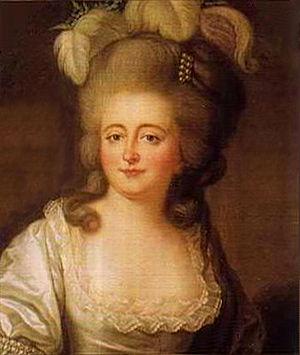
Madame de Montesson. portrait par Mme Vigée-Lebrun
Charlotte-Jeanne Béraud de La Haye de Riou, marquise de Montesson est une aristocrate, salonnière et femme de lettres française. Elle a aussi été la maîtresse, puis l'épouse secrète de Louis-Philippe, duc d'Orléans.
Jean-Baptiste de Montesson (1687-1769), mari de Charlotte Jeanne Béraud de La Haye de Riou, maîtresse en titre de Louis Philippe d'Orléans, fils de Jean-Baptiste de Montesson.
Les salons littéraires sont une forme spécifiquement française de société qui réunit mondains et amateurs de beaux-arts et de bel esprit pour le plaisir de la conversation, des lectures publiques, des concerts et de la bonne chère. Si l’historiographie française a retenu les salons tenus par les grandes dames de la capitale appelées salonnières qui ont su asseoir leur réputation dans le monde, les chroniques du temps montrent que ces espaces de rencontre et de divertissement sont également tenus par des hommes ou par des couples auprès de qui les auteurs trouvent une place de choix. Les dames des Roches tiennent salon à Poitiers dès le XVIᵉ siècle, mais l’on tient aussi cercle à la cour de Catherine de Médicis ou chez les derniers Valois. Au XVIIIᵉ siècle, la protection et le soutien des grands contribuent au financement des divertissements et à l’échange des idées du siècle philosophique. L’expression de salon littéraire est l'expression d'un mythe littéraire né aux XIXᵉ et XXᵉ siècles.
La famille de Montesson est une lignée d'ancienne chevalerie dont le nom patronymique d'origine est Hubert. Outre la branche aînée, éteinte en la personne de Jean-Baptiste de Montesson en 1769, elle a donné celles du Cormier et de Douillet.